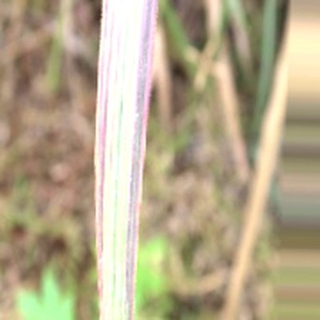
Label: sugarcane_bacterial_blight